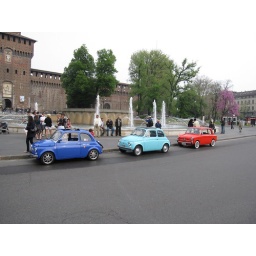
Small cars on Piazza Castello with the Sforza castle in the background.